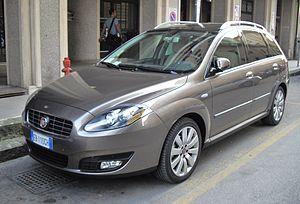
Reprenant le nom de la Fiat Croma première du nom, elle n'en partage aucune caractéristique car elle était censée se placer au-dessus de la gamme, dans le segment des premiums. Essayant de surfer sur la vague des berlines de luxe bivolume, à la manière des Renault Vel Satis, Seat Toledo ou de la plus conventionnelle Opel Signum, elle n'y arrivera jamais à cause d'un design jugé trop simple, bien que créé par Giugiaro. Déçu et un peu honteux de l'échec qu'a connu cette voiture, Fiat restylera l'avant à la manière de la Fiat Bravo en rajoutant le symbole SW à côté pour la faire passer pour une simple version break de la Fiat Bravo qui venait de sortir mais dont elle ne partage aucun organe mécanique ni même d'élément de carrosserie. Sa plate-forme, un héritage de l'ancienne alliance Fiat-General Motors, est partagée avec l'Opel Vectra.